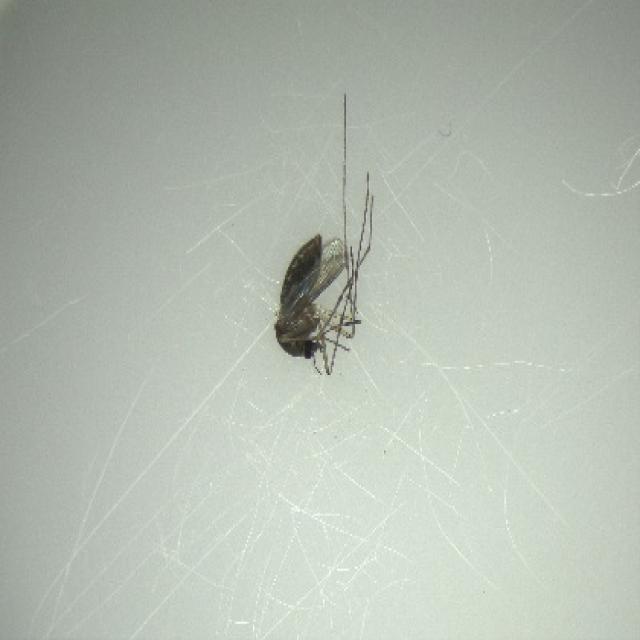
Species: culex_tritaeniorhynchus